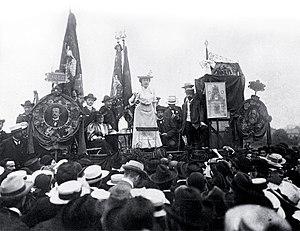
Les femmes pendant la Première Guerre mondiale ont connu une mobilisation sans précédent. La plupart d'entre elles ont remplacé les hommes enrôlés dans l'armée en occupant des emplois civils ou dans des usines de fabrication de munitions. Plusieurs centaines de milliers ont servi dans les différentes armées dans des fonctions de soutien, par exemple en tant qu'infirmières. Certaines, en Russie par exemple, ont participé aux combats. D'autres encore sont restées inconditionnellement pacifistes.